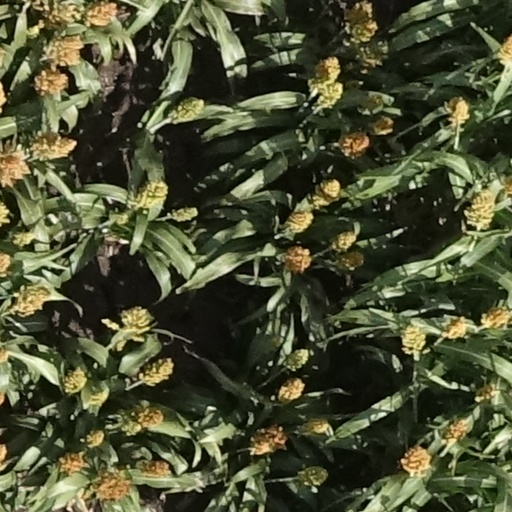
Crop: sorghum